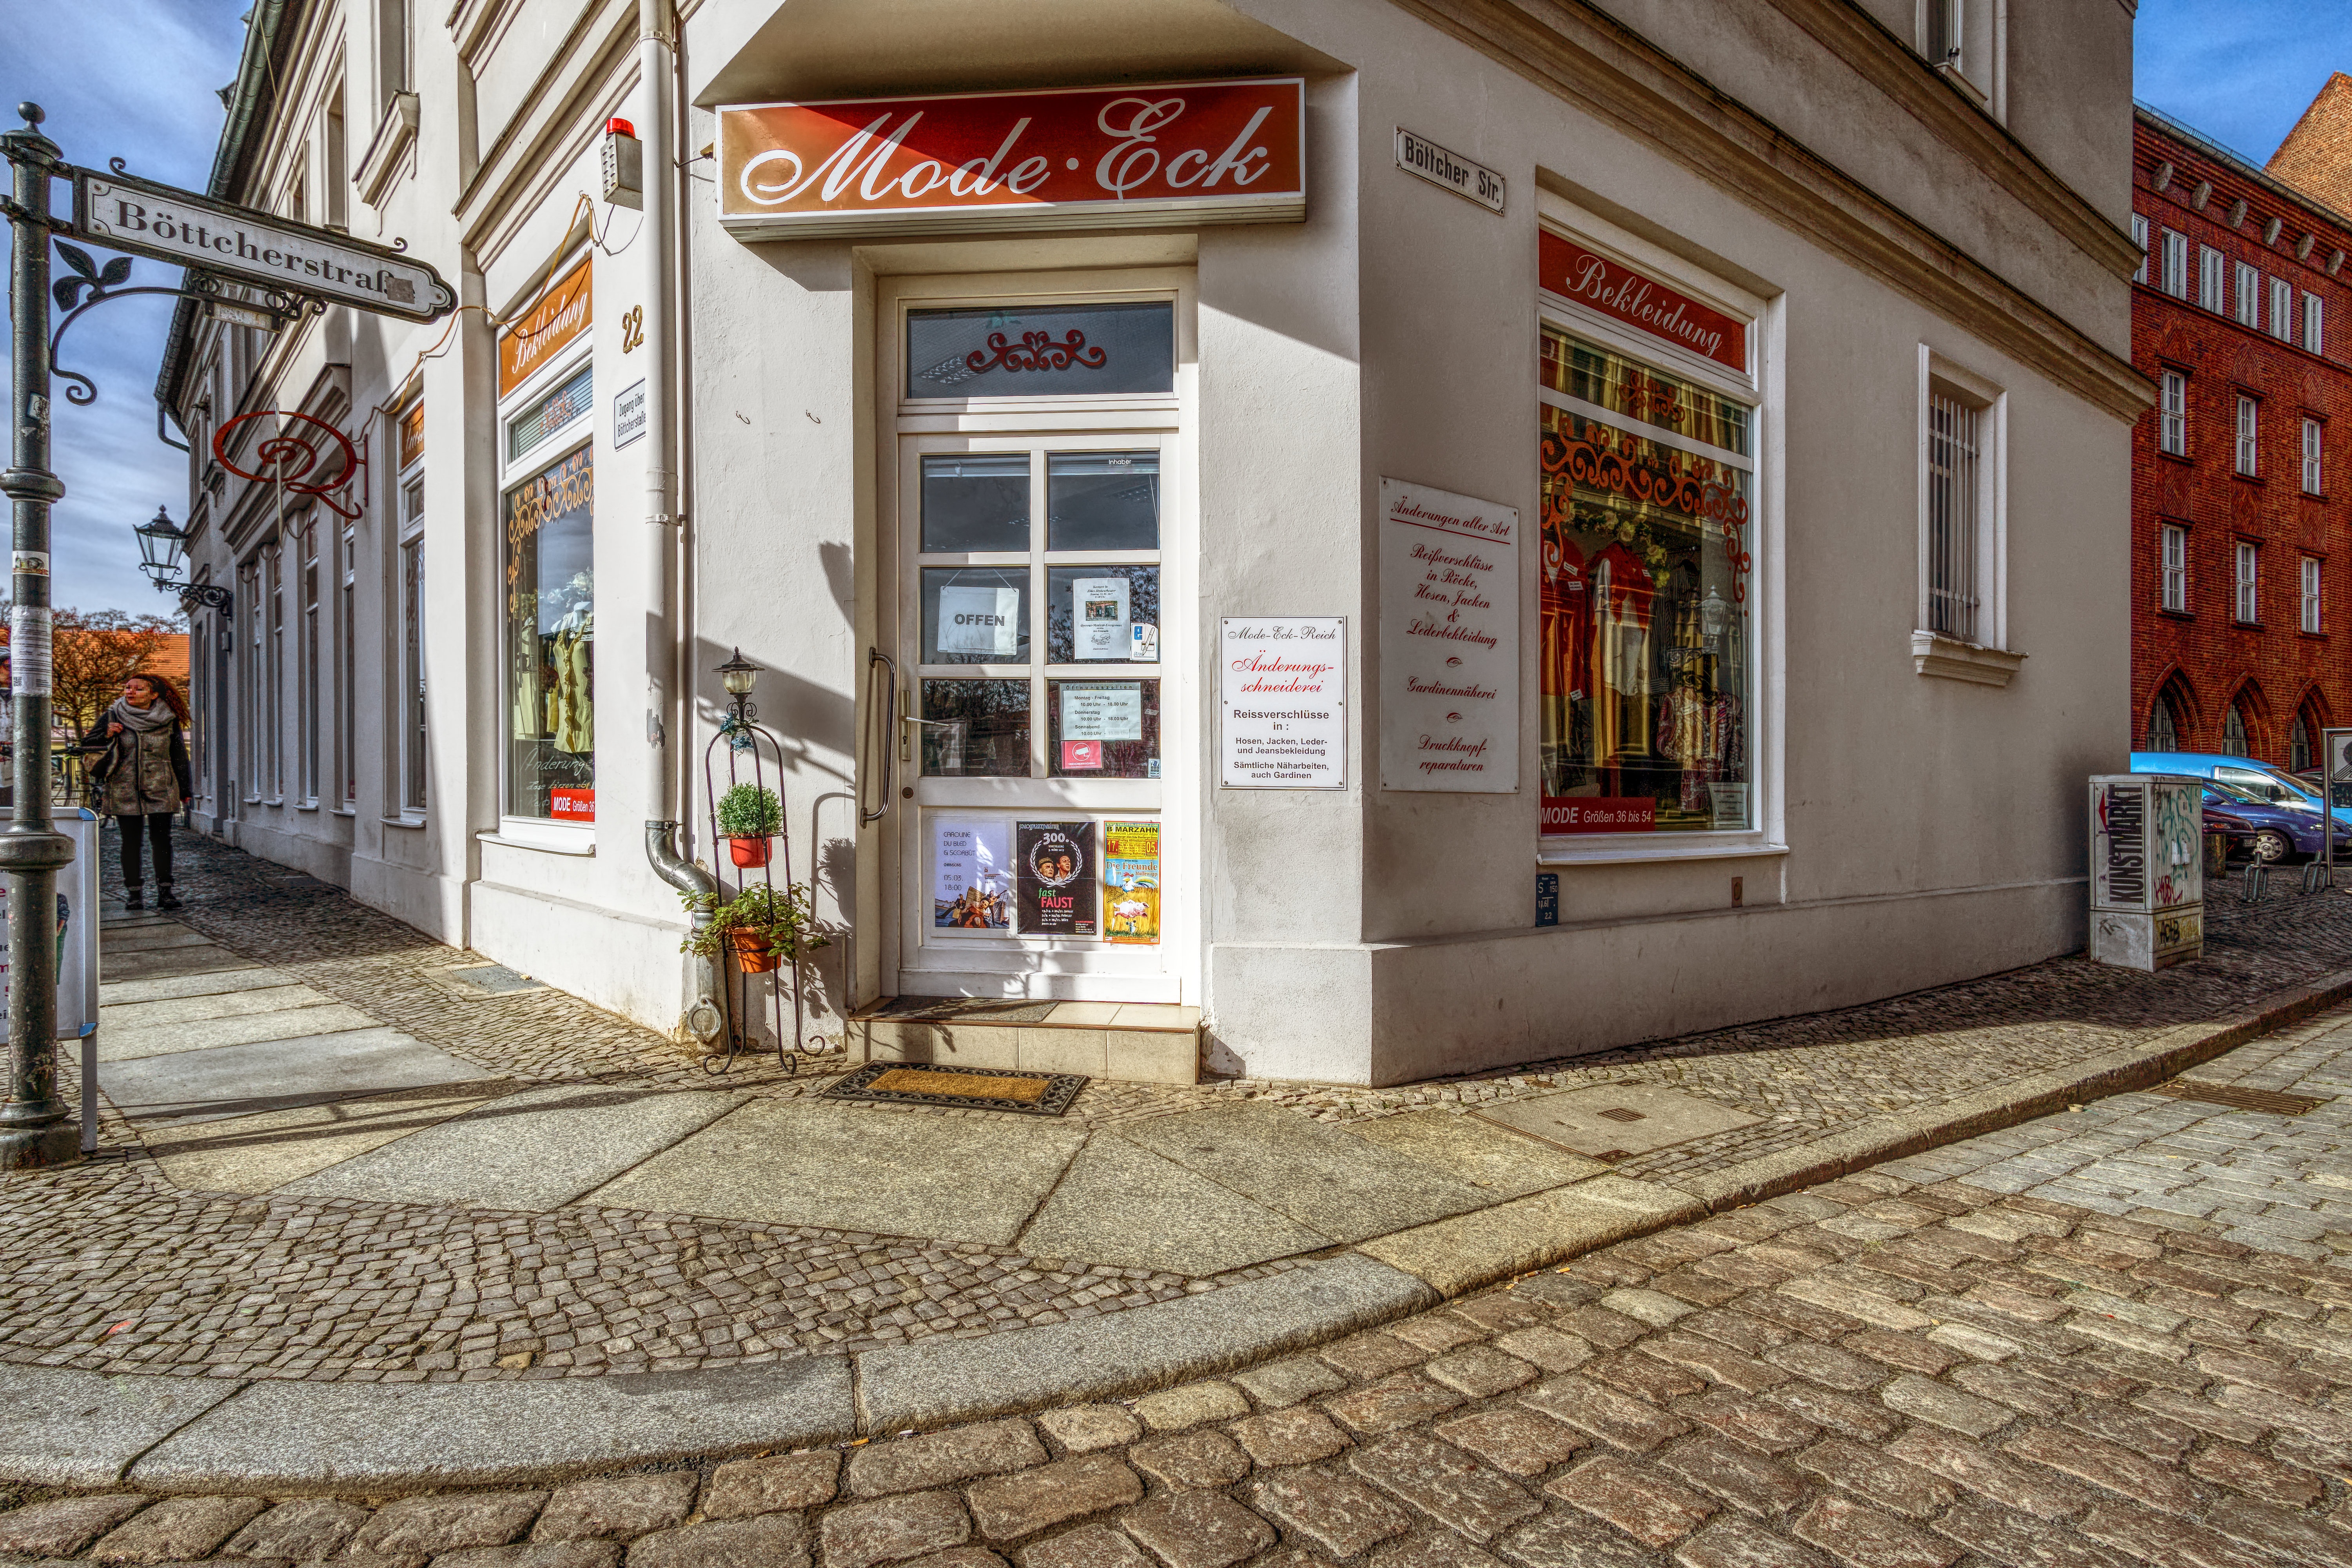
music, road, street, window, town, downtown, facade, business, shopping, stroll, old town, infrastructure, retail, neighbourhood, housewife, shopping street, urban area, fashion shop